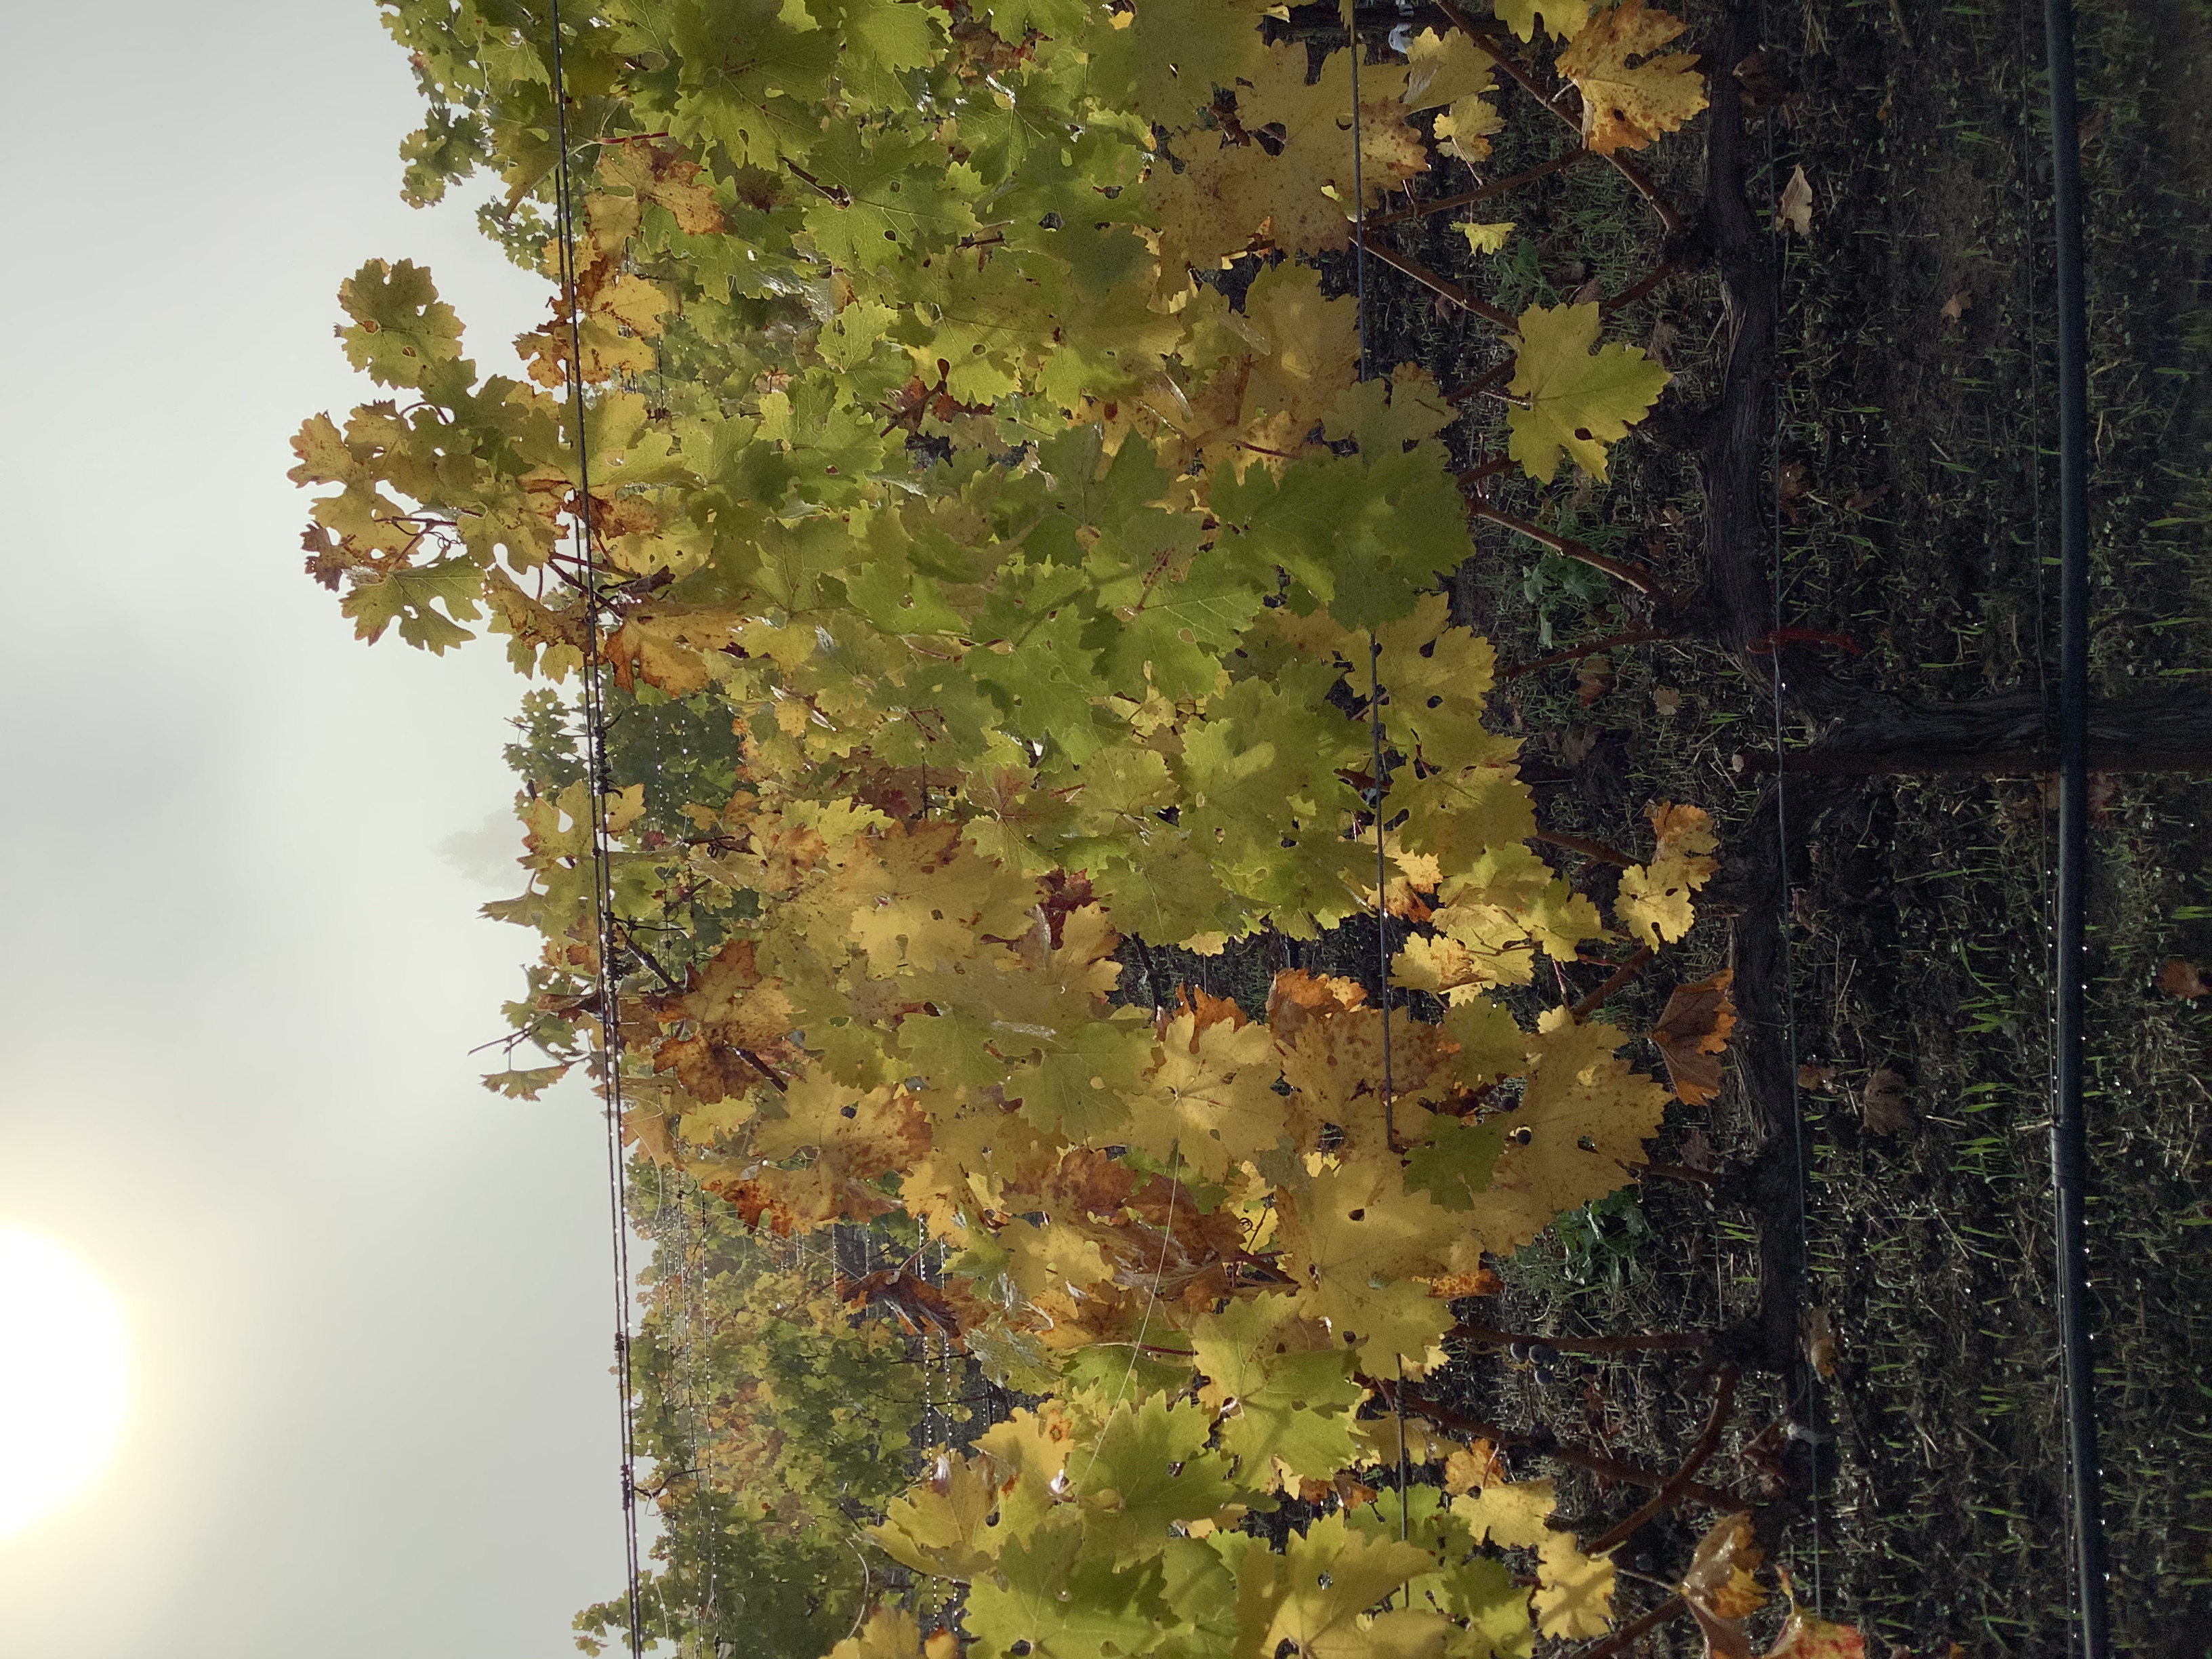
Label: No Virus